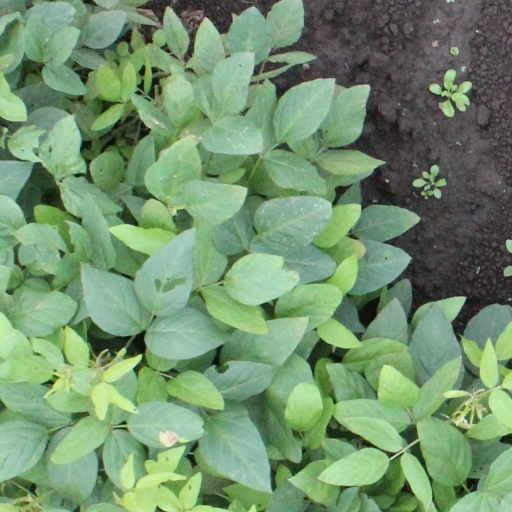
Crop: soybean